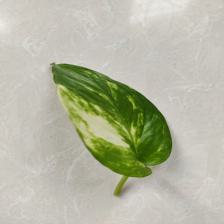
Label: Healthy